Railbus

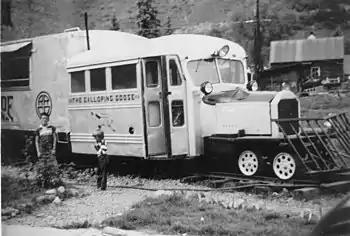
Rio Grande Southern Galloping Goose railbus built on a luxury car chassis

Syrian railbuses are used in Damascus from Ma'adan to Sarouja, and in Saudi Arabia from Riyadh to Medina and Mecca.